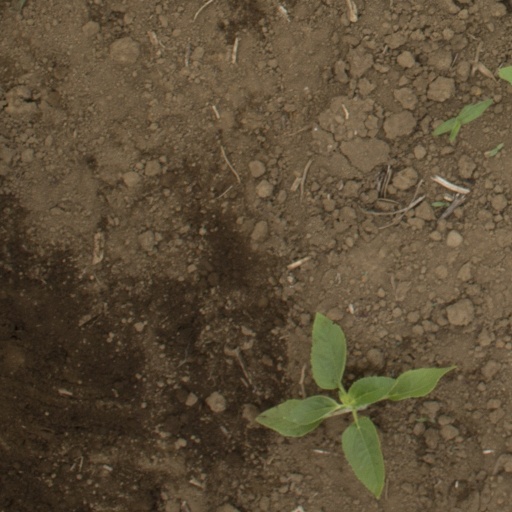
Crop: Jerusalem artichoke